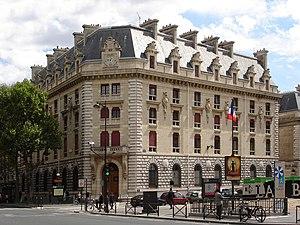
Le boulevard Henri-IV est une voie du 4ᵉ arrondissement de Paris.
La Région de Gendarmerie d'Île-de-France est une entité militaire responsable de l'ensemble des unités de la Gendarmerie nationale basée dans la région francilienne.
La caserne des Célestins est le siège de l'état-major de la Garde républicaine à Paris.